Burgas

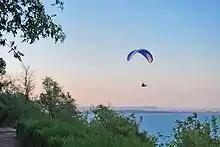
Paragliding over the Sea Garden in the City Centre, a common sight during the summer season

After the end of the Second World War, the Haganah organised several convoys for the European survivors of the Holocaust, which departed on ships from Burgas for Palestine. These convoys allowed 12,000 people, including the Jewish population of the city, to emigrate. In the following years the city center of Burgas, unlike many other Bulgarian cities, was not much affected by Communist-type urbanization and has kept much of its 19th- and early-20th-century architecture. A number of oil and chemical companies were gradually built.